Sofia Zida

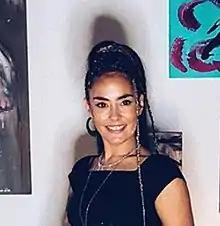
Art exhibition by Zida in the Red art gallery

Sofia Stenman (born 1984), better known as Sofia Zida, is a Mexican-Finnish singer-songwriter. She has released two albums, "Disco Mamazida" and "Butterfly", along with numerous singles. She works primarily in Finland.